Georges Danton

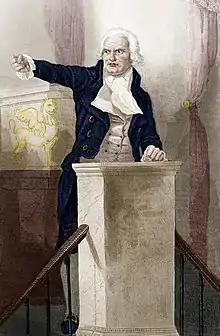
Danton addressing the Convention

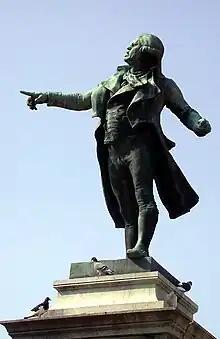
Statue of Danton in Tarbes.

On 6 September, Danton refused to take a seat in the Committee of Public Safety, declaring that he would join no committee, but would be a spur to them all. He believed a stable government was needed which could resist the orders of the Committee of Public Safety. On 10 October, Danton, who had been dangerously ill for a few weeks, quit politics, and set off to Arcis-sur-Aube with his 16-year-old wife, who had pitied Marie Antoinette since her trial began. On 18 November, after the arrest of François Chabot, Edme-Bonaventure Courtois urged Danton to come back to Paris to again play a role in politics.